1897 Walthamstow by-election

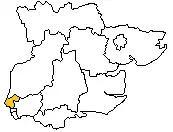
Walthamstow in Essex

The 1897 Walthamstow by-election was a parliamentary by-election held in England on 3 February 1897 for the House of Commons constituency of Walthamstow. The area was then a division of Essex, and is now part of Greater London.